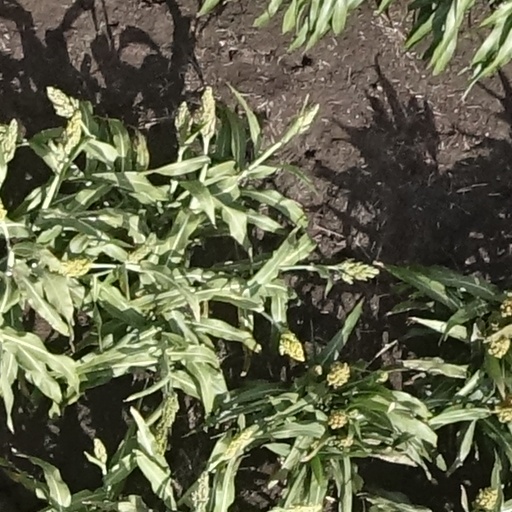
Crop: sorghum